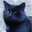
Label: cat